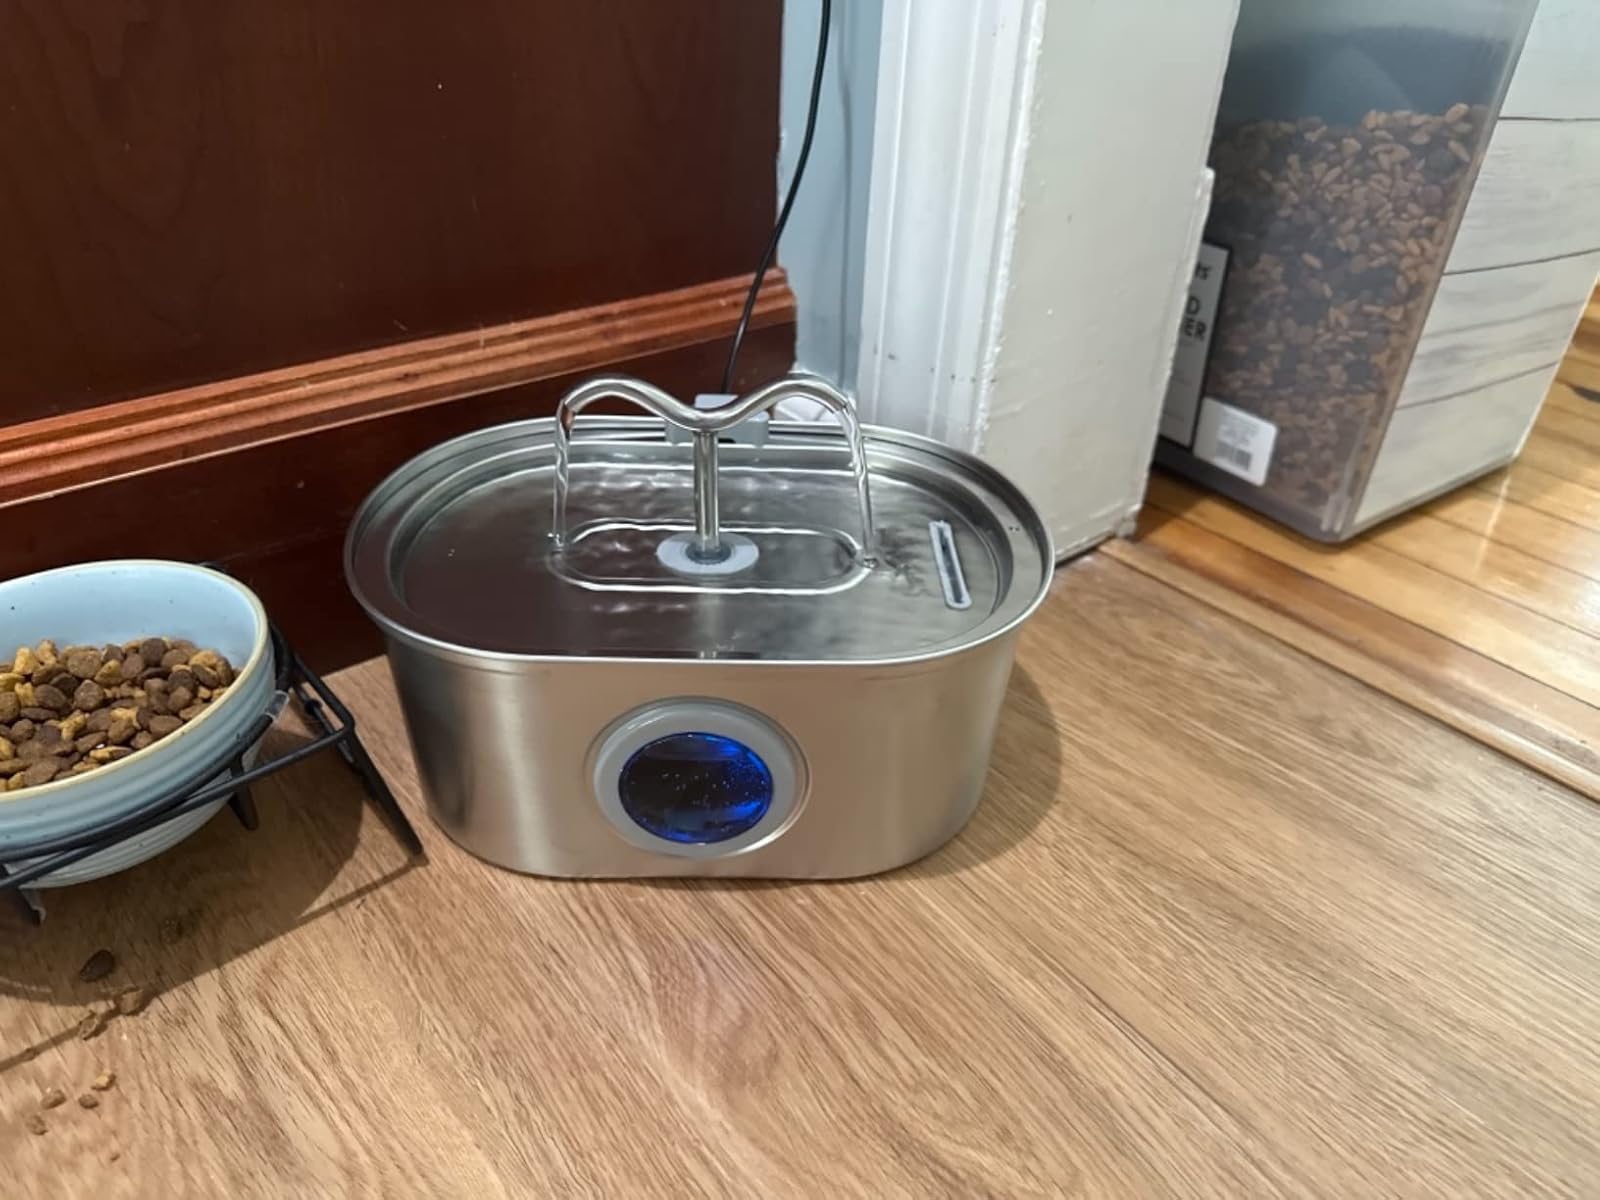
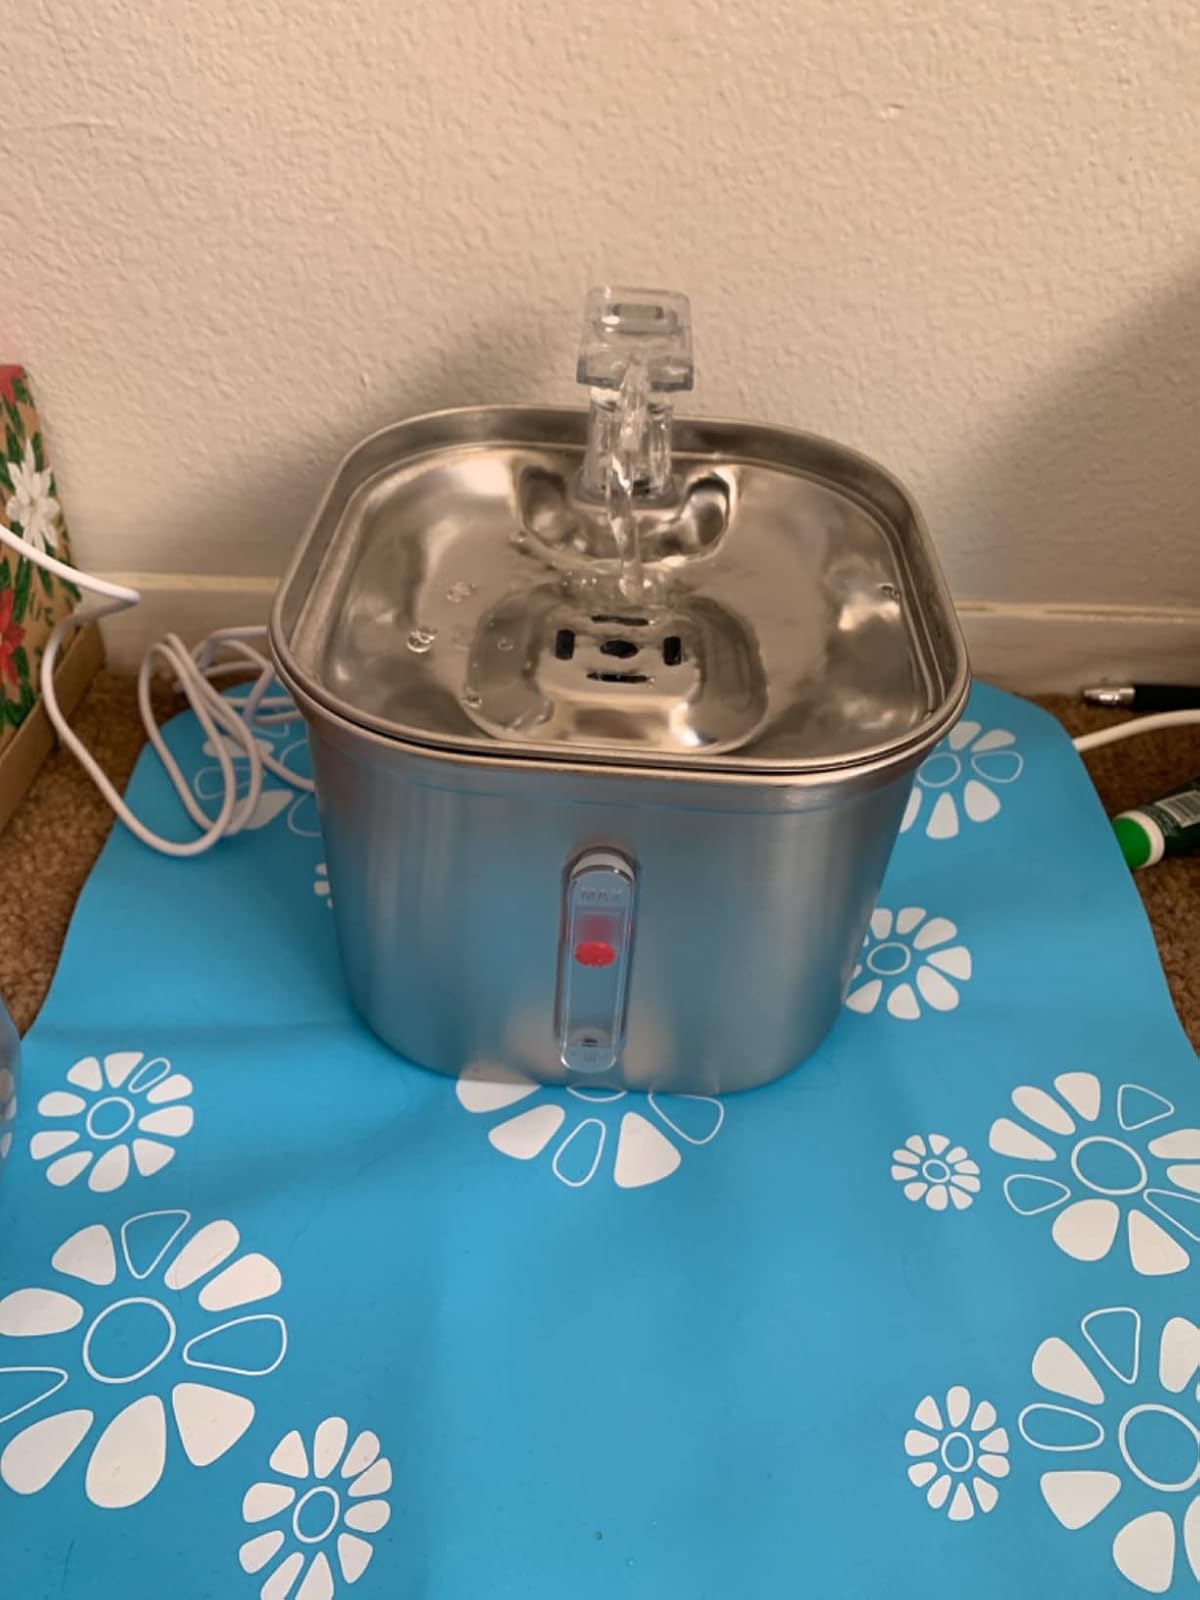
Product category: items_bowl
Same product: no